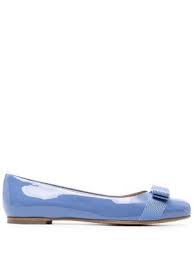
Label: Ballet Flat